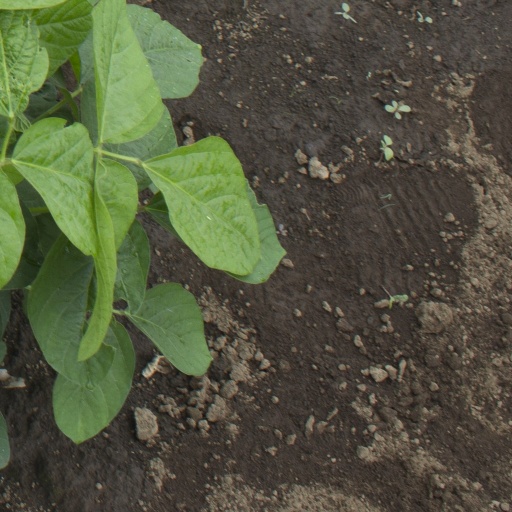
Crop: soybean